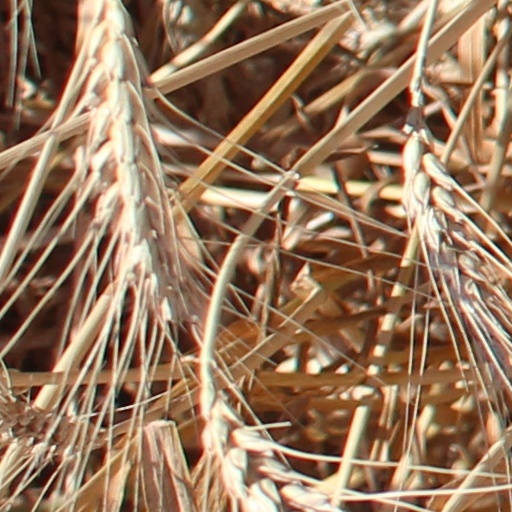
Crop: wheat